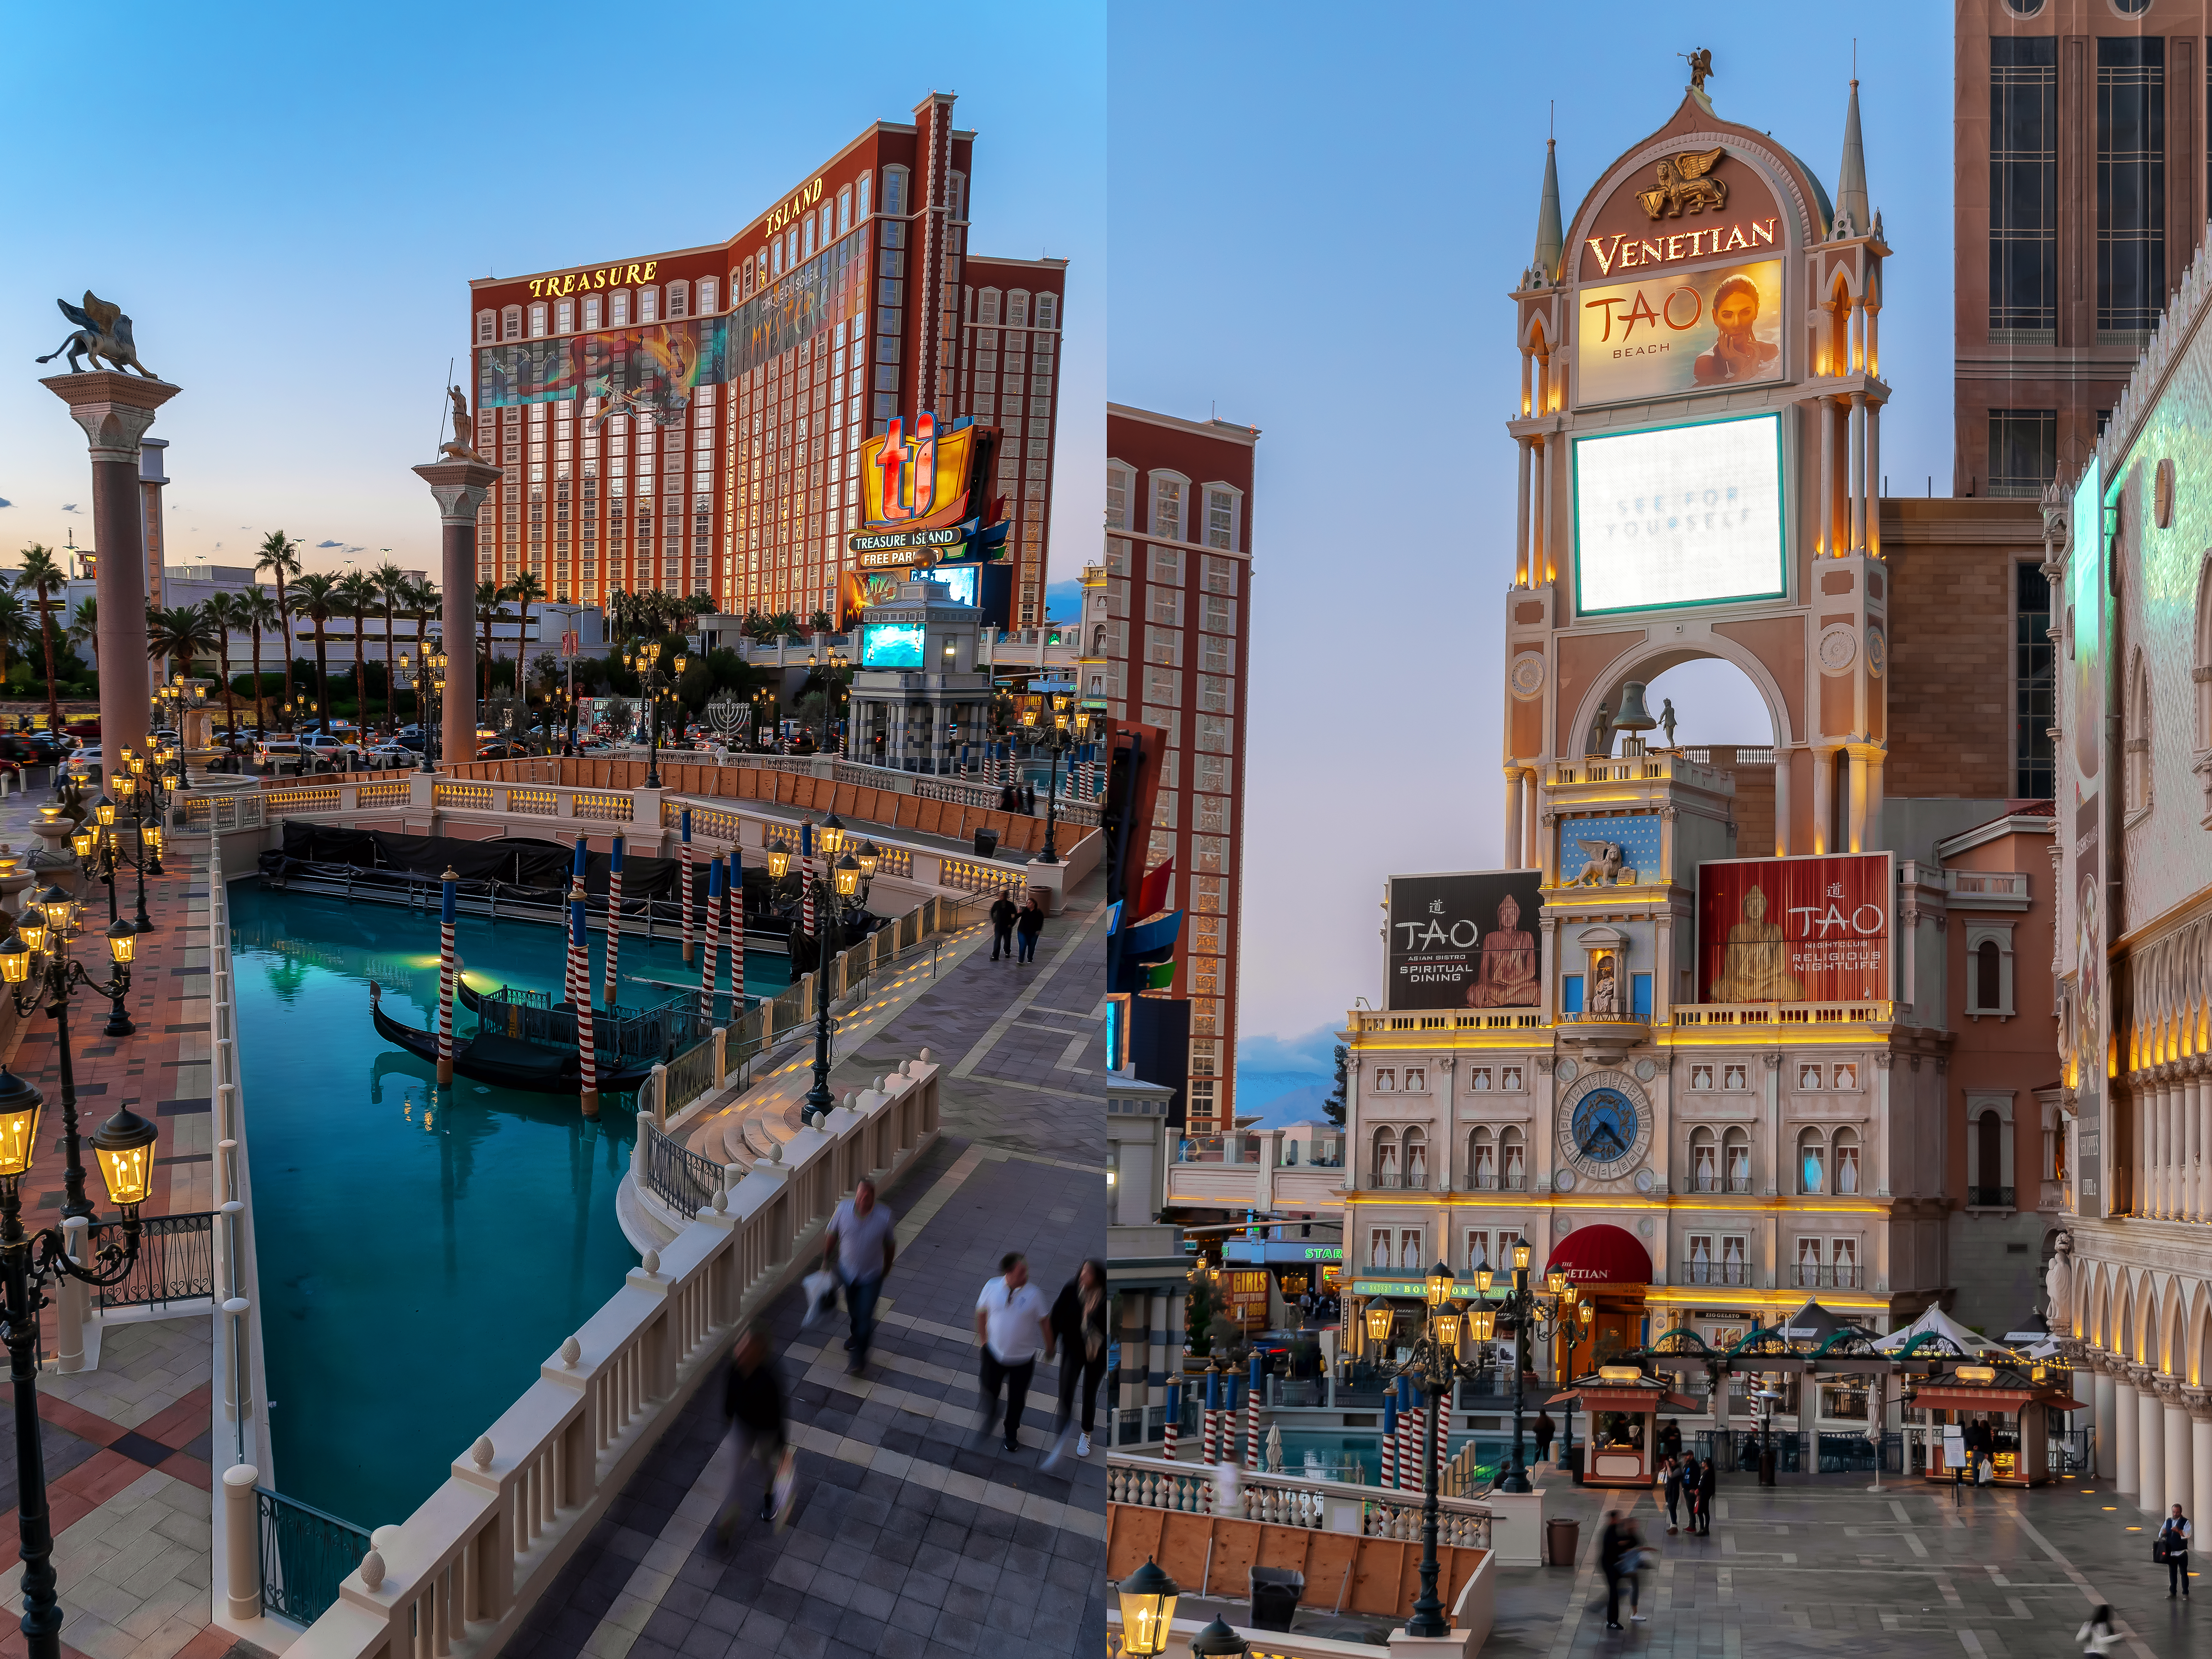
chinatown, geotagged, las vegas, nevada, united states, usa, architecture, art, casino, city, City of Las Vegas, cityscape, Clark County, Clark County Nevada, Clark County NV, downtown, Dowtown Las Vegas, dusk, Gondola Rides, hotel, Hotel Casino, landmark, las, las vegas boulevard, Las Vegas Lights, Las Vegas Luxury Hotel, Las Vegas NV, las vegas strip, lv, mall, model, neon sign, Nevada Tourism, nv, outdoor, Paradise Nevada, people, portrait, shopping mall, sony, SONY a6500, SONY Alpha 6500, sony mirrorless, TAO Beach, The Venetian, tourist attraction, travel, travel photography, treasure island, Vacation Photo, vegas, waterway, mixed use, water, reflection, metropolitan area, metropolis, sky, building, tourism, evening, plaza, recreation